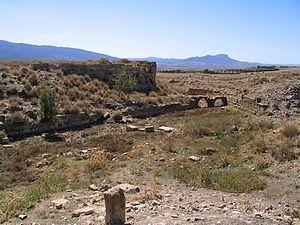
Ruines du fort byzantin
Cette liste des sites archéologiques de Tunisie donne un aperçu des sites archéologiques répartis sur le territoire de l'actuelle Tunisie.